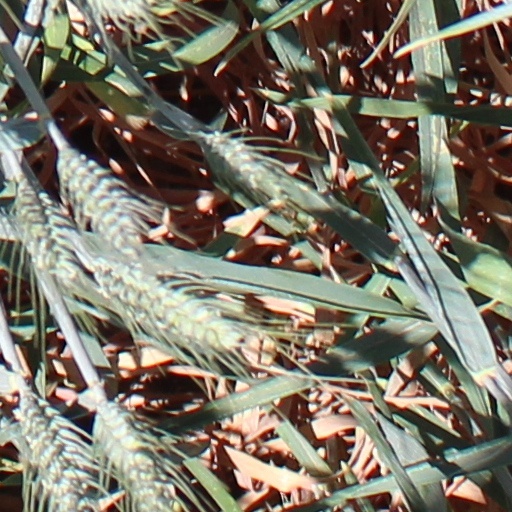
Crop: wheat